Nundah Cemetery

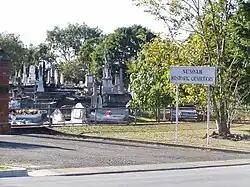
Nundah Cemetery

Nundah Cemetery is a heritage-listed cemetery at 88 Hedley Avenue, Nundah, City of Brisbane, Queensland, Australia. It was built from 1840s to 1963. It is also known as German Station Cemetery. It was added to the Queensland Heritage Register on 21 October 1992.